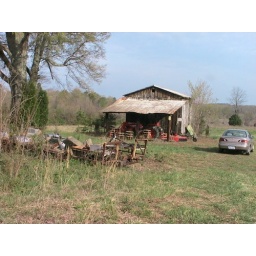
The old tobacco barn (actually the youngest building on the property - built in the early 60's) with the brand new Kubota.